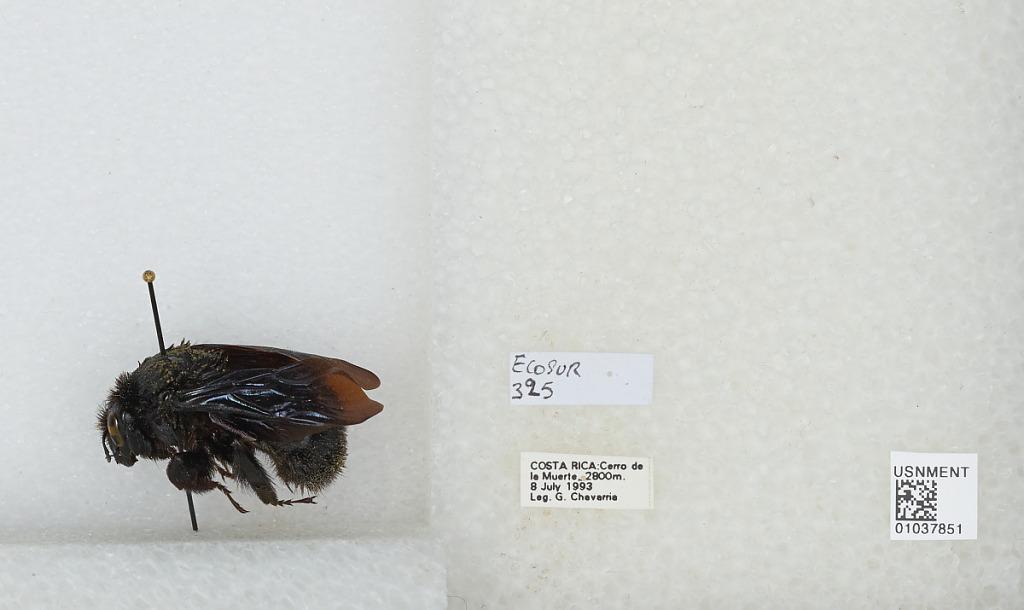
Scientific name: Bombus (Megabombus) pullatus Franklin
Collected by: G. Chavarria
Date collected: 1993-7-8
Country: Costa Rica
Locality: Cerro de la Muerte